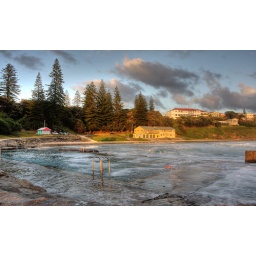
Ocean rock pool at Yamba beach with waves breaking over